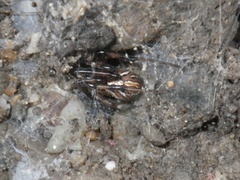
Species: Lactrodectus_hesperus